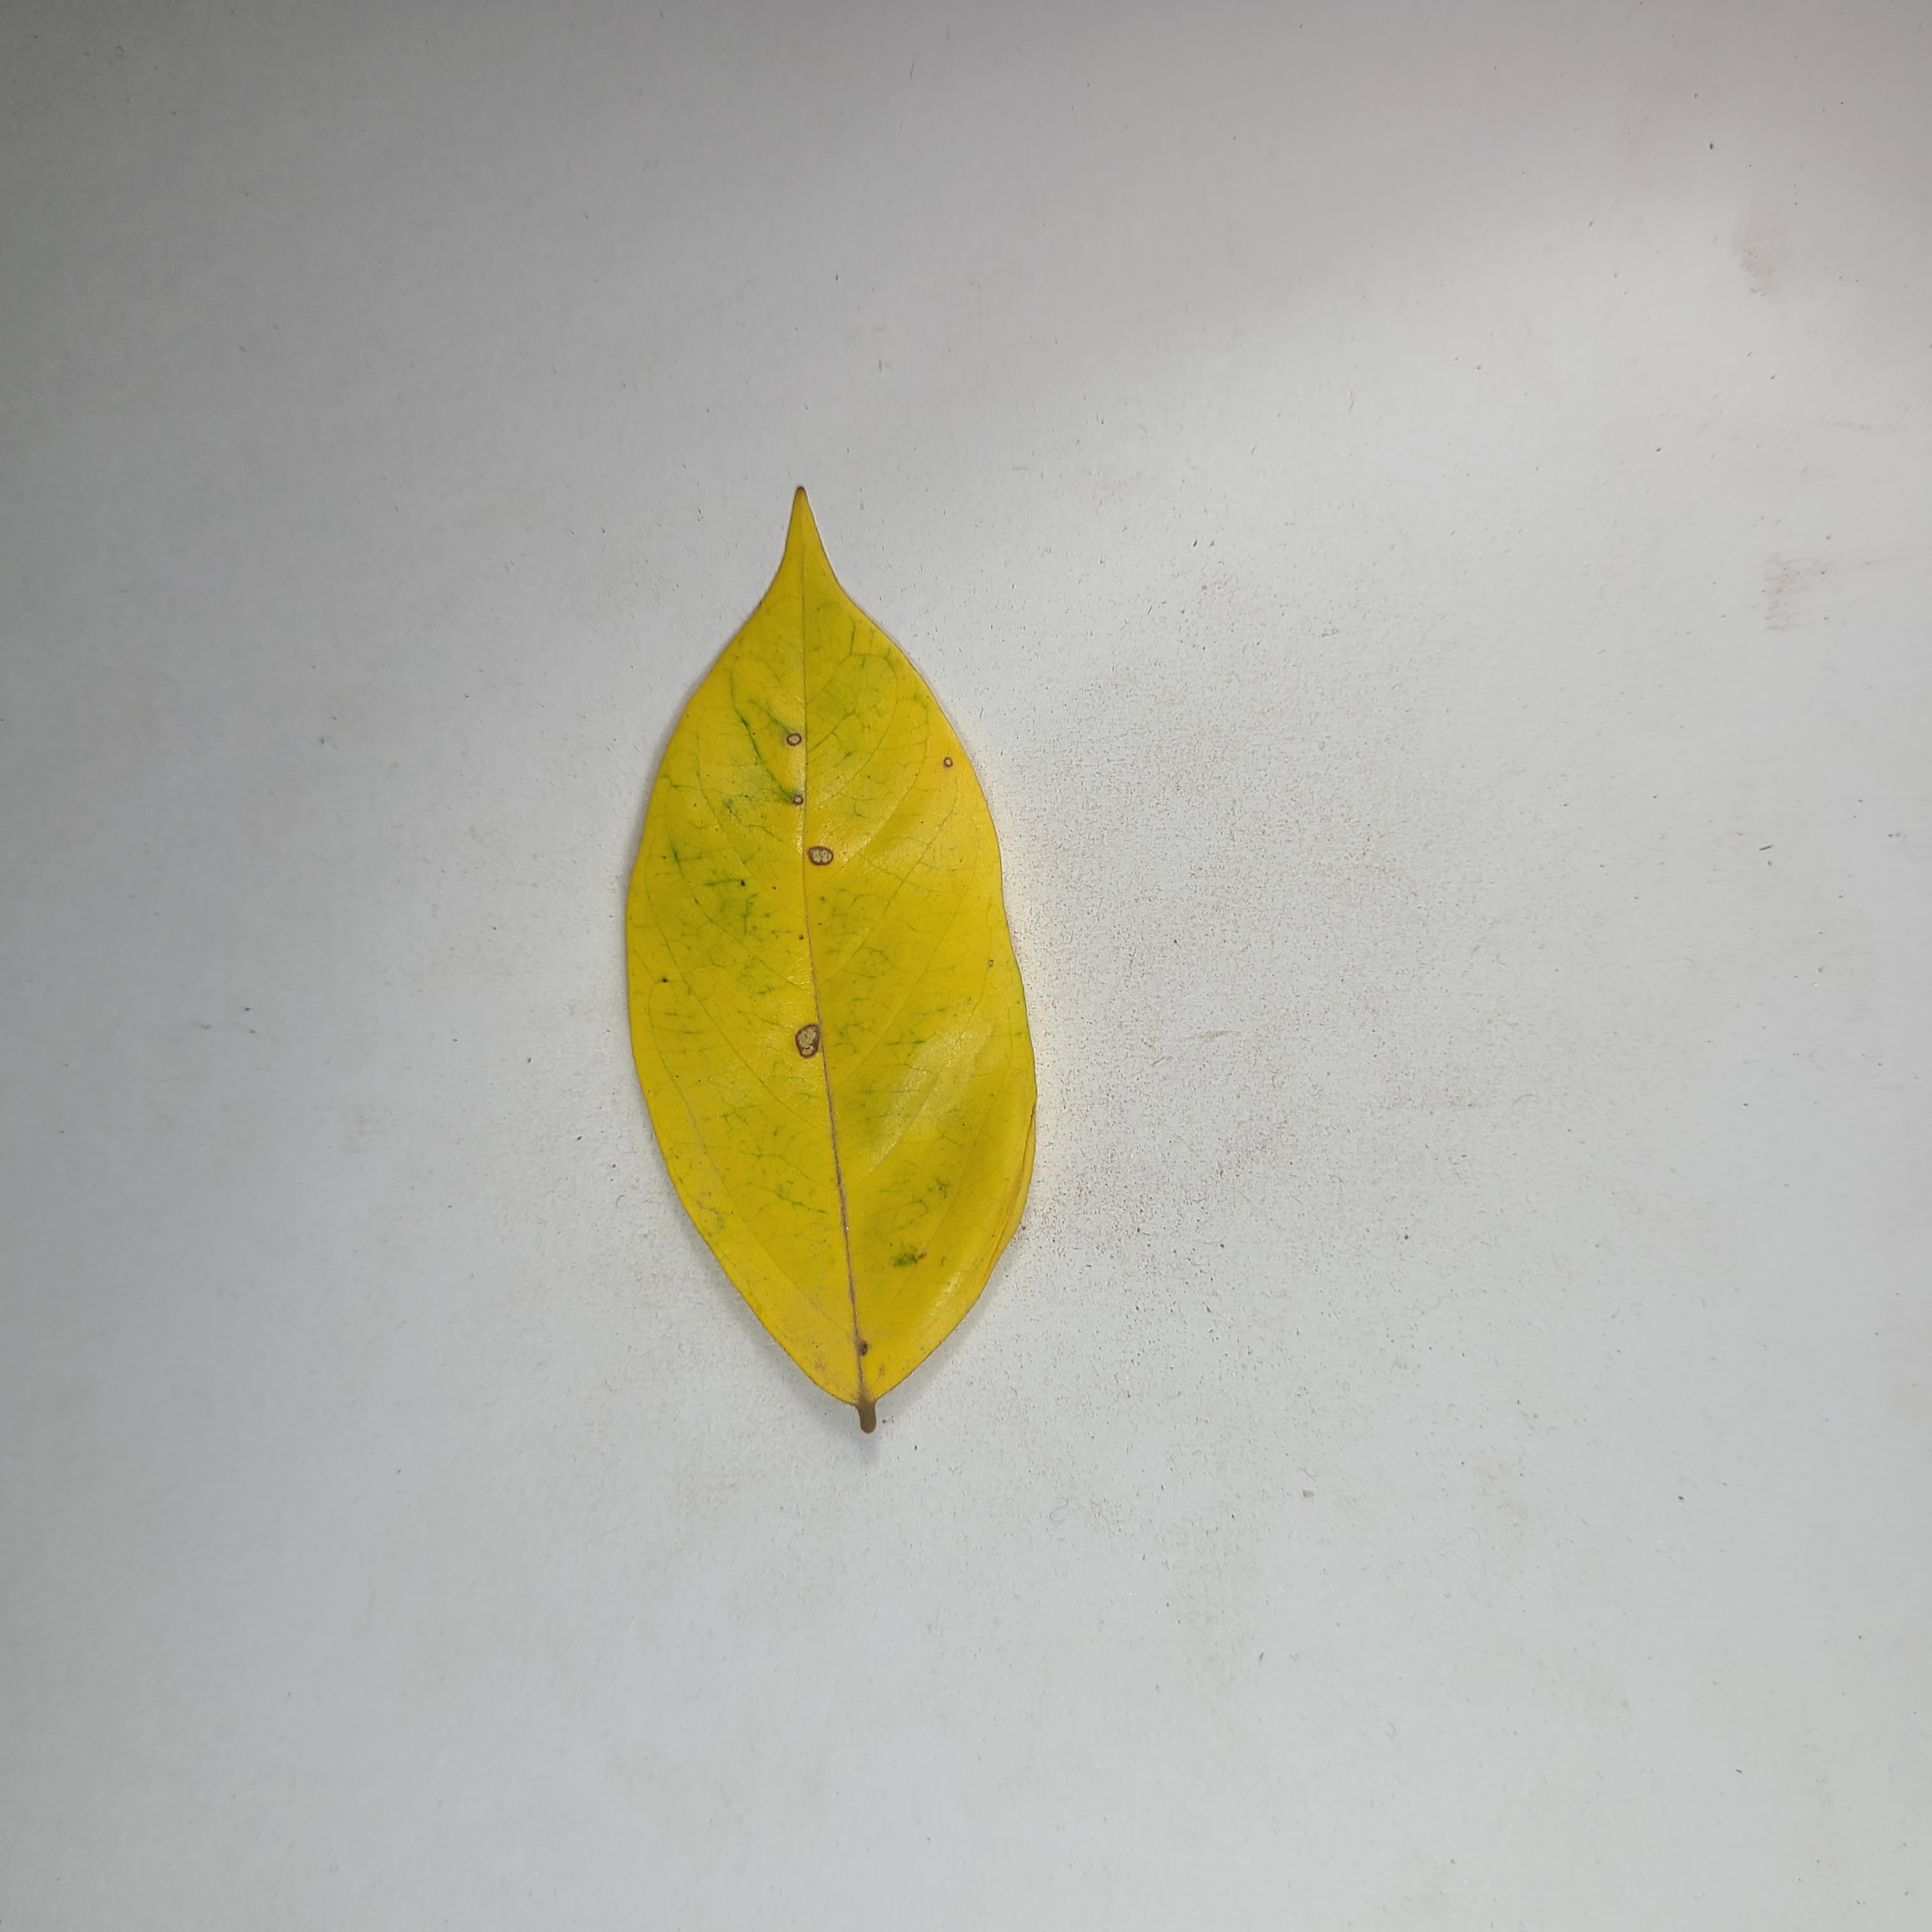
Label: Yellow Leaves